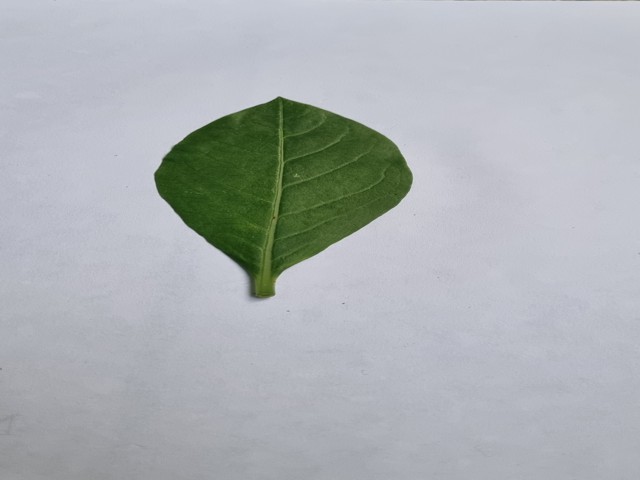
Plant: sarpagandha